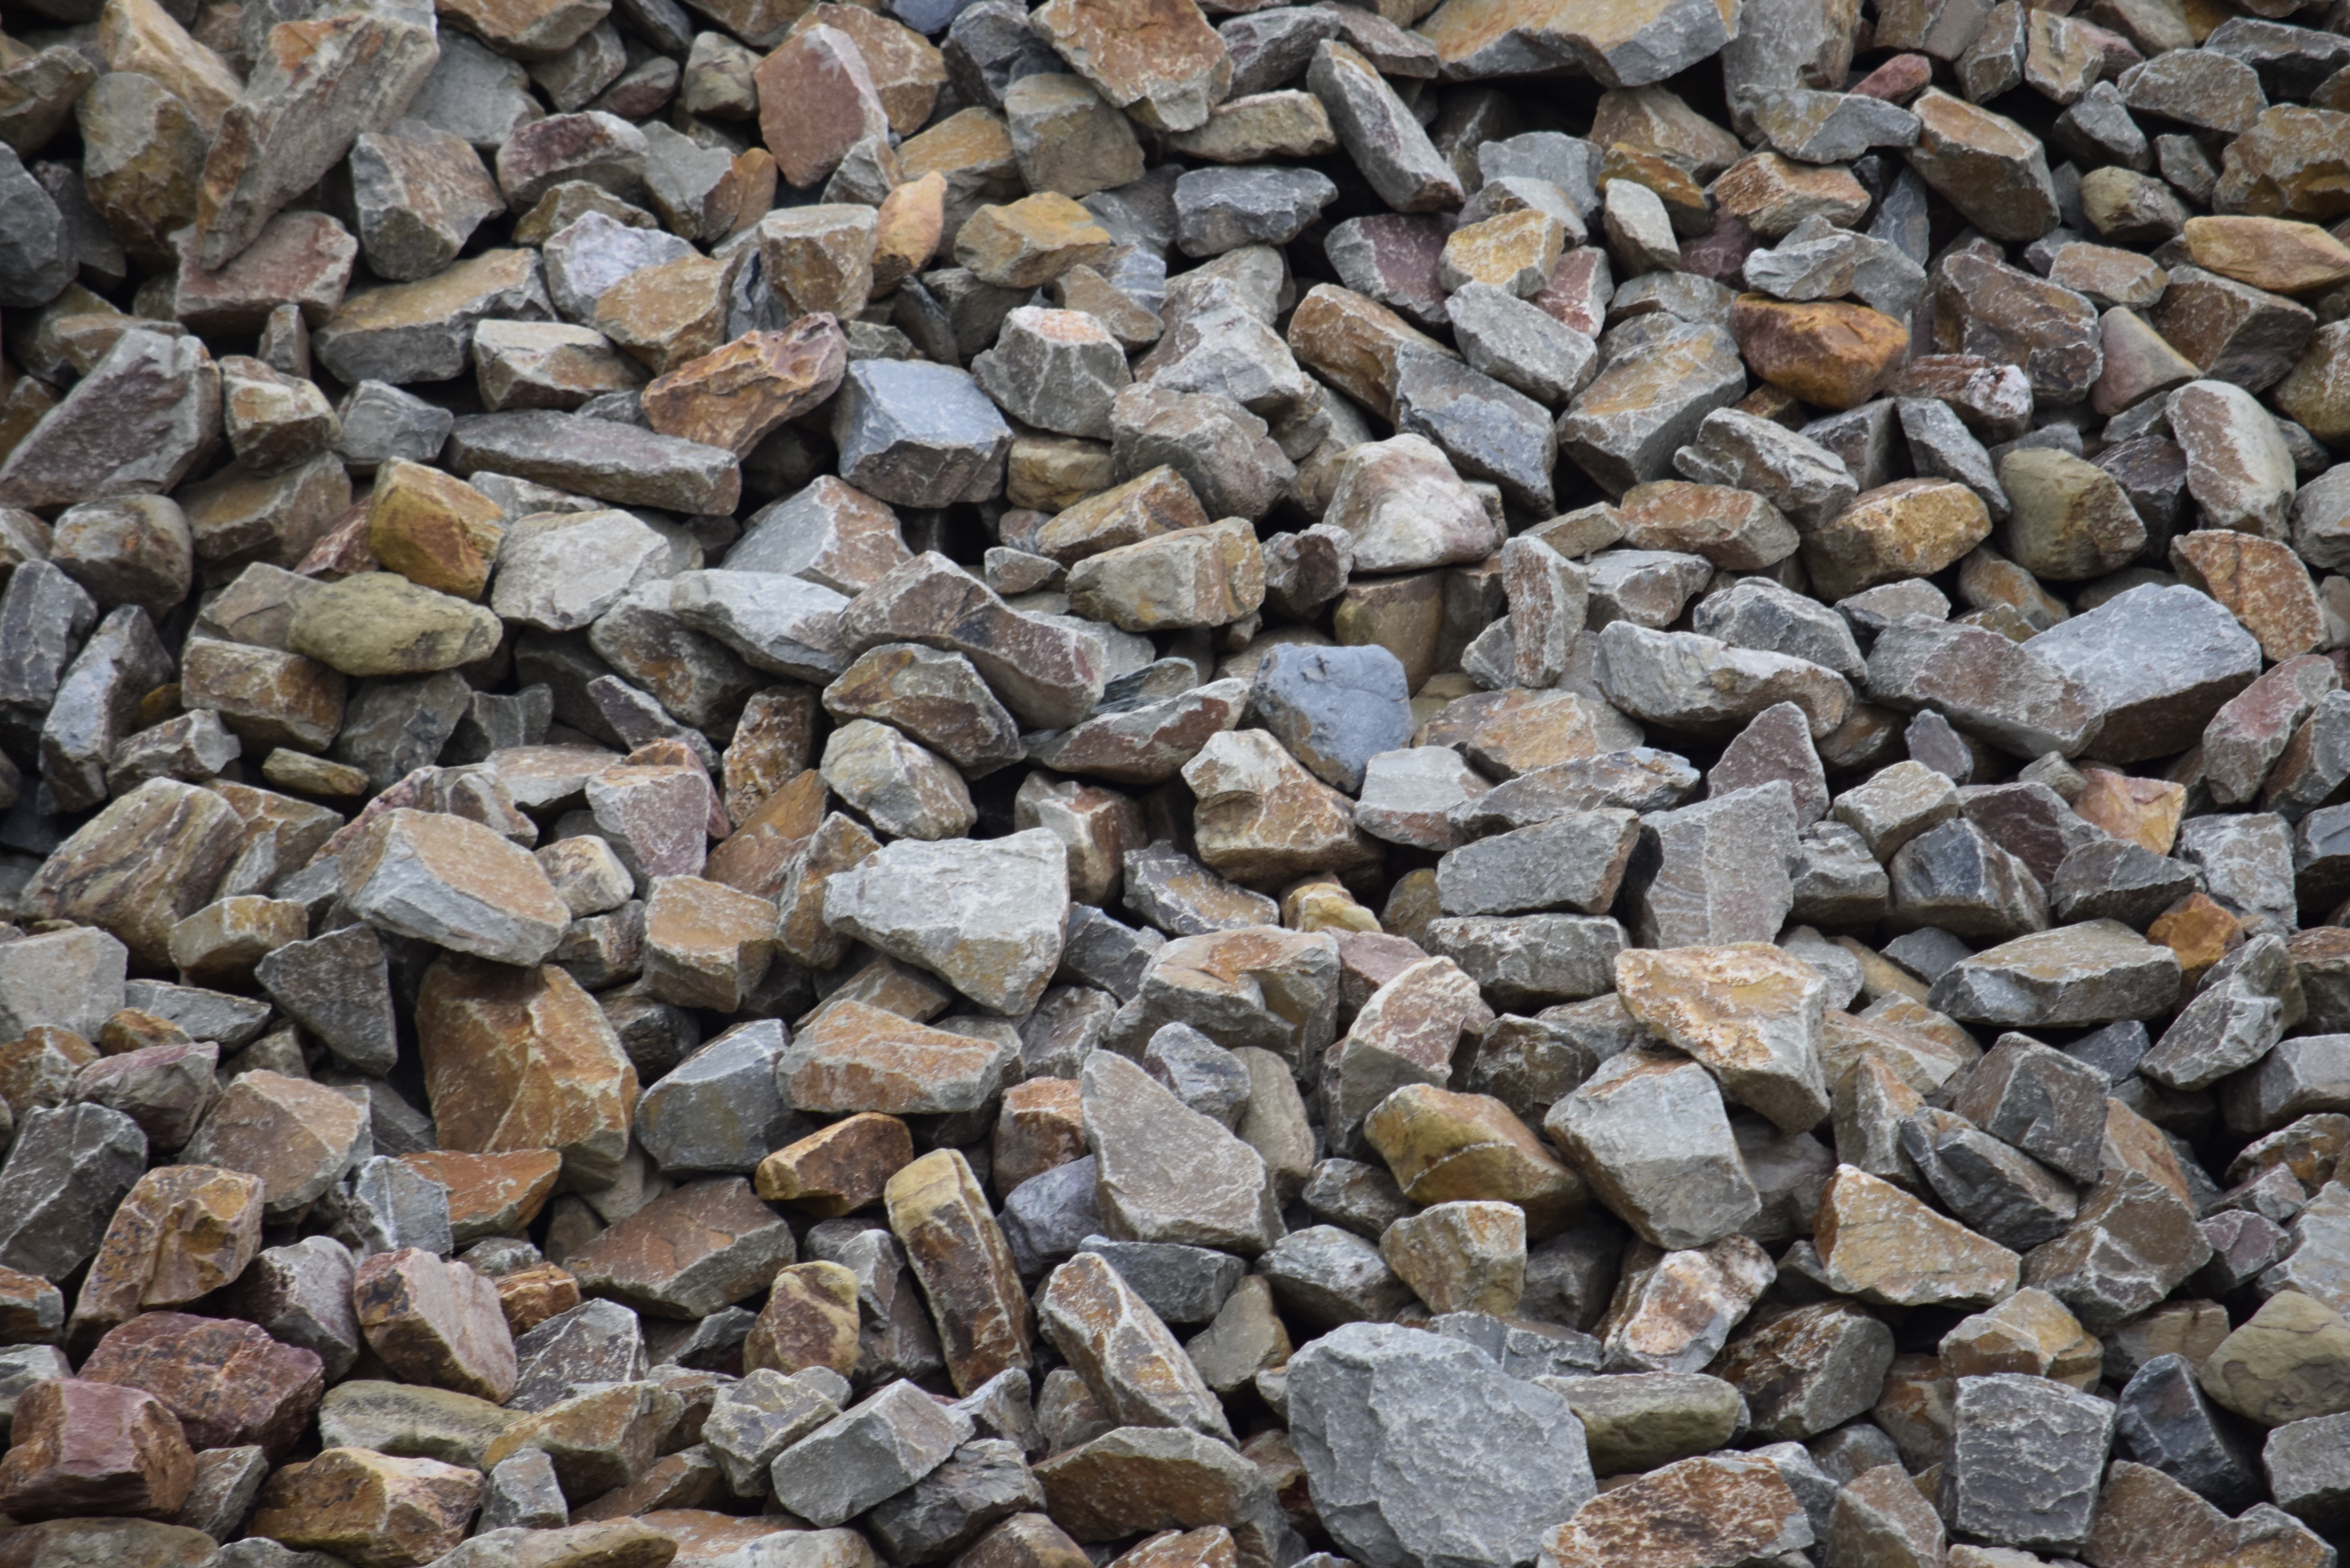
rock, wall, pebble, soil, stone wall, material, rocks, stones, rubble, gravel, flooring, pile of stones